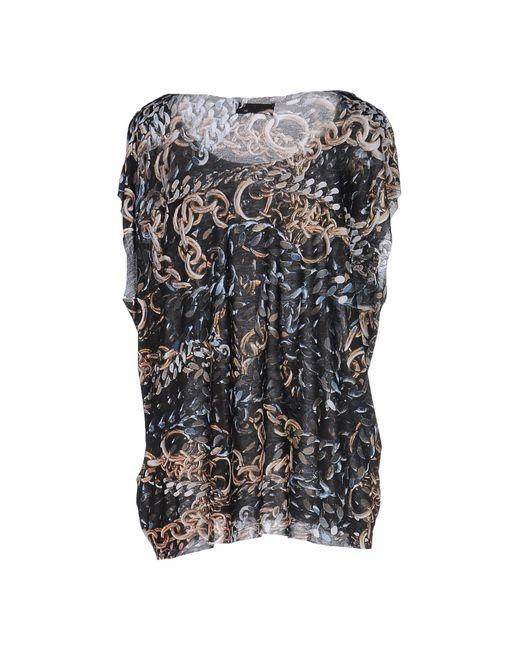
Ärmelloses bedrucktes Top mit Rundhalsausschnitt für Damen